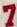
Number: 7